Katara (Avatar: The Last Airbender)

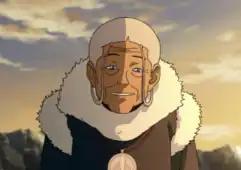
Katara, as she appears at 85 years old in "The Legend of Korra".

In the sequel series "The Legend of Korra", Katara, now eighty-five, is one of the three surviving members of the original Team Avatar, along with Zuko and Toph. She is a high-ranking member of the White Lotus and took it upon herself to train Korra in waterbending, becoming the latest in a line of masters to serve as a teacher to multiple Avatars. Katara and Aang are also revealed to have had three children: the non-bender Bumi (who later acquires the ability to airbend), the waterbender Kya, and the airbender Tenzin. She plays a minor role in the first season of the series, only giving Korra her blessing to leave for Republic City to train with Tenzin and attempting to unsuccessfully heal her after she loses her waterbending, earthbending, and firebending abilities to Amon.